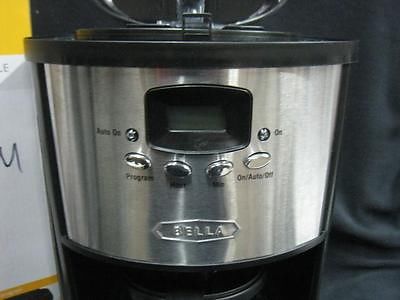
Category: coffee maker